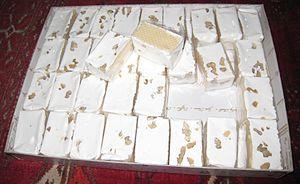
Le nougat est une confiserie à base de blanc d'œuf, de miel et d'amande.